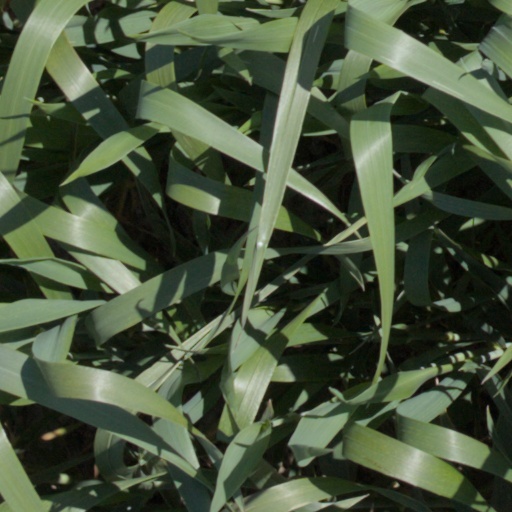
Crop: wheat